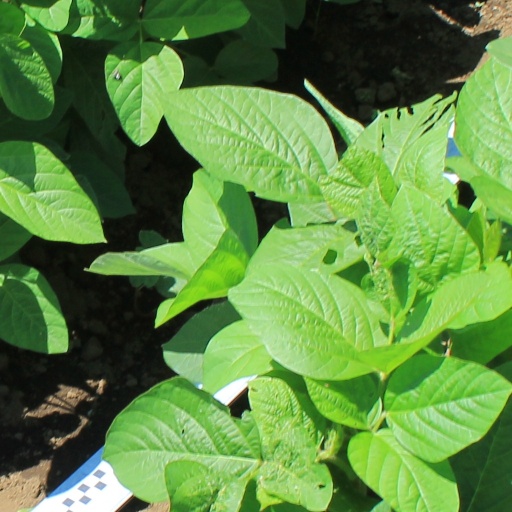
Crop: soybean